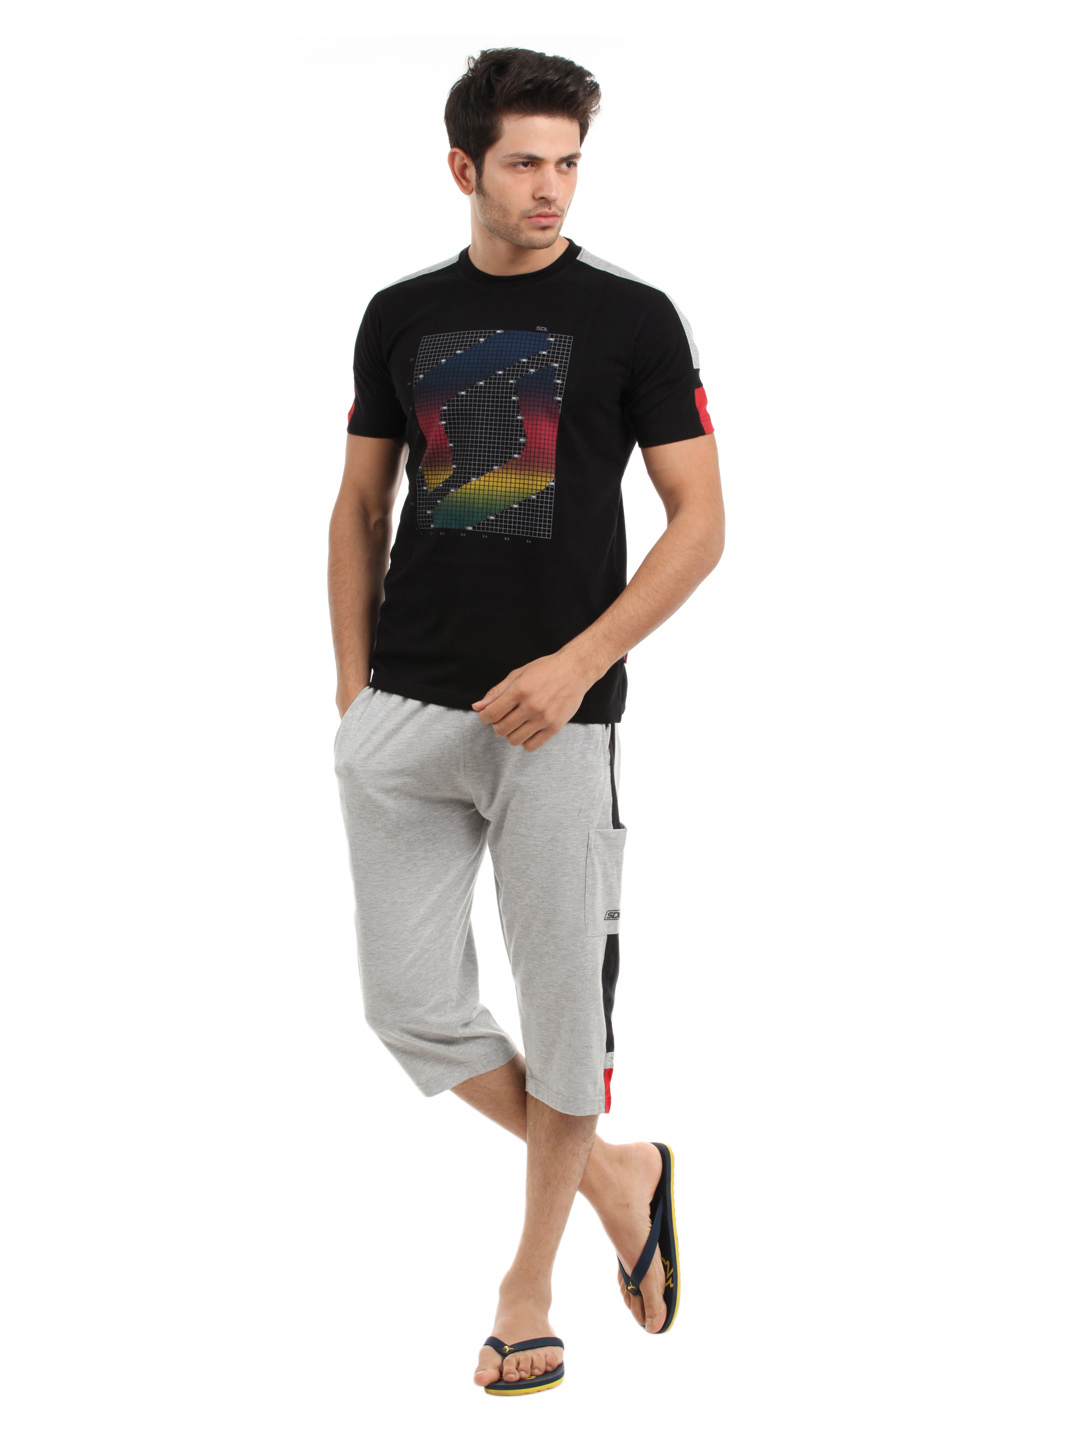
SDL by Sweet Dreams Men Black & Grey Pyjama Set
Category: Apparel / Loungewear and Nightwear / Night suits
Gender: Men
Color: Black
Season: Summer 2016
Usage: Casual